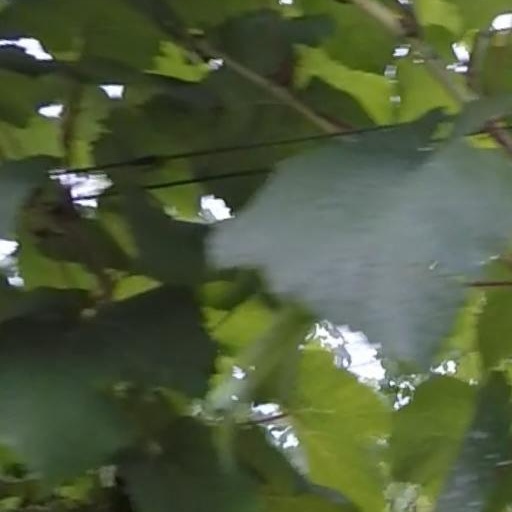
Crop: grape